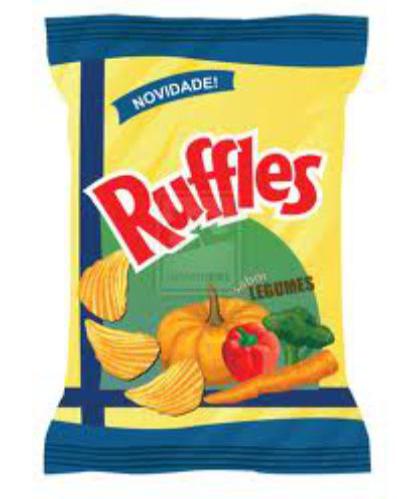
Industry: Food